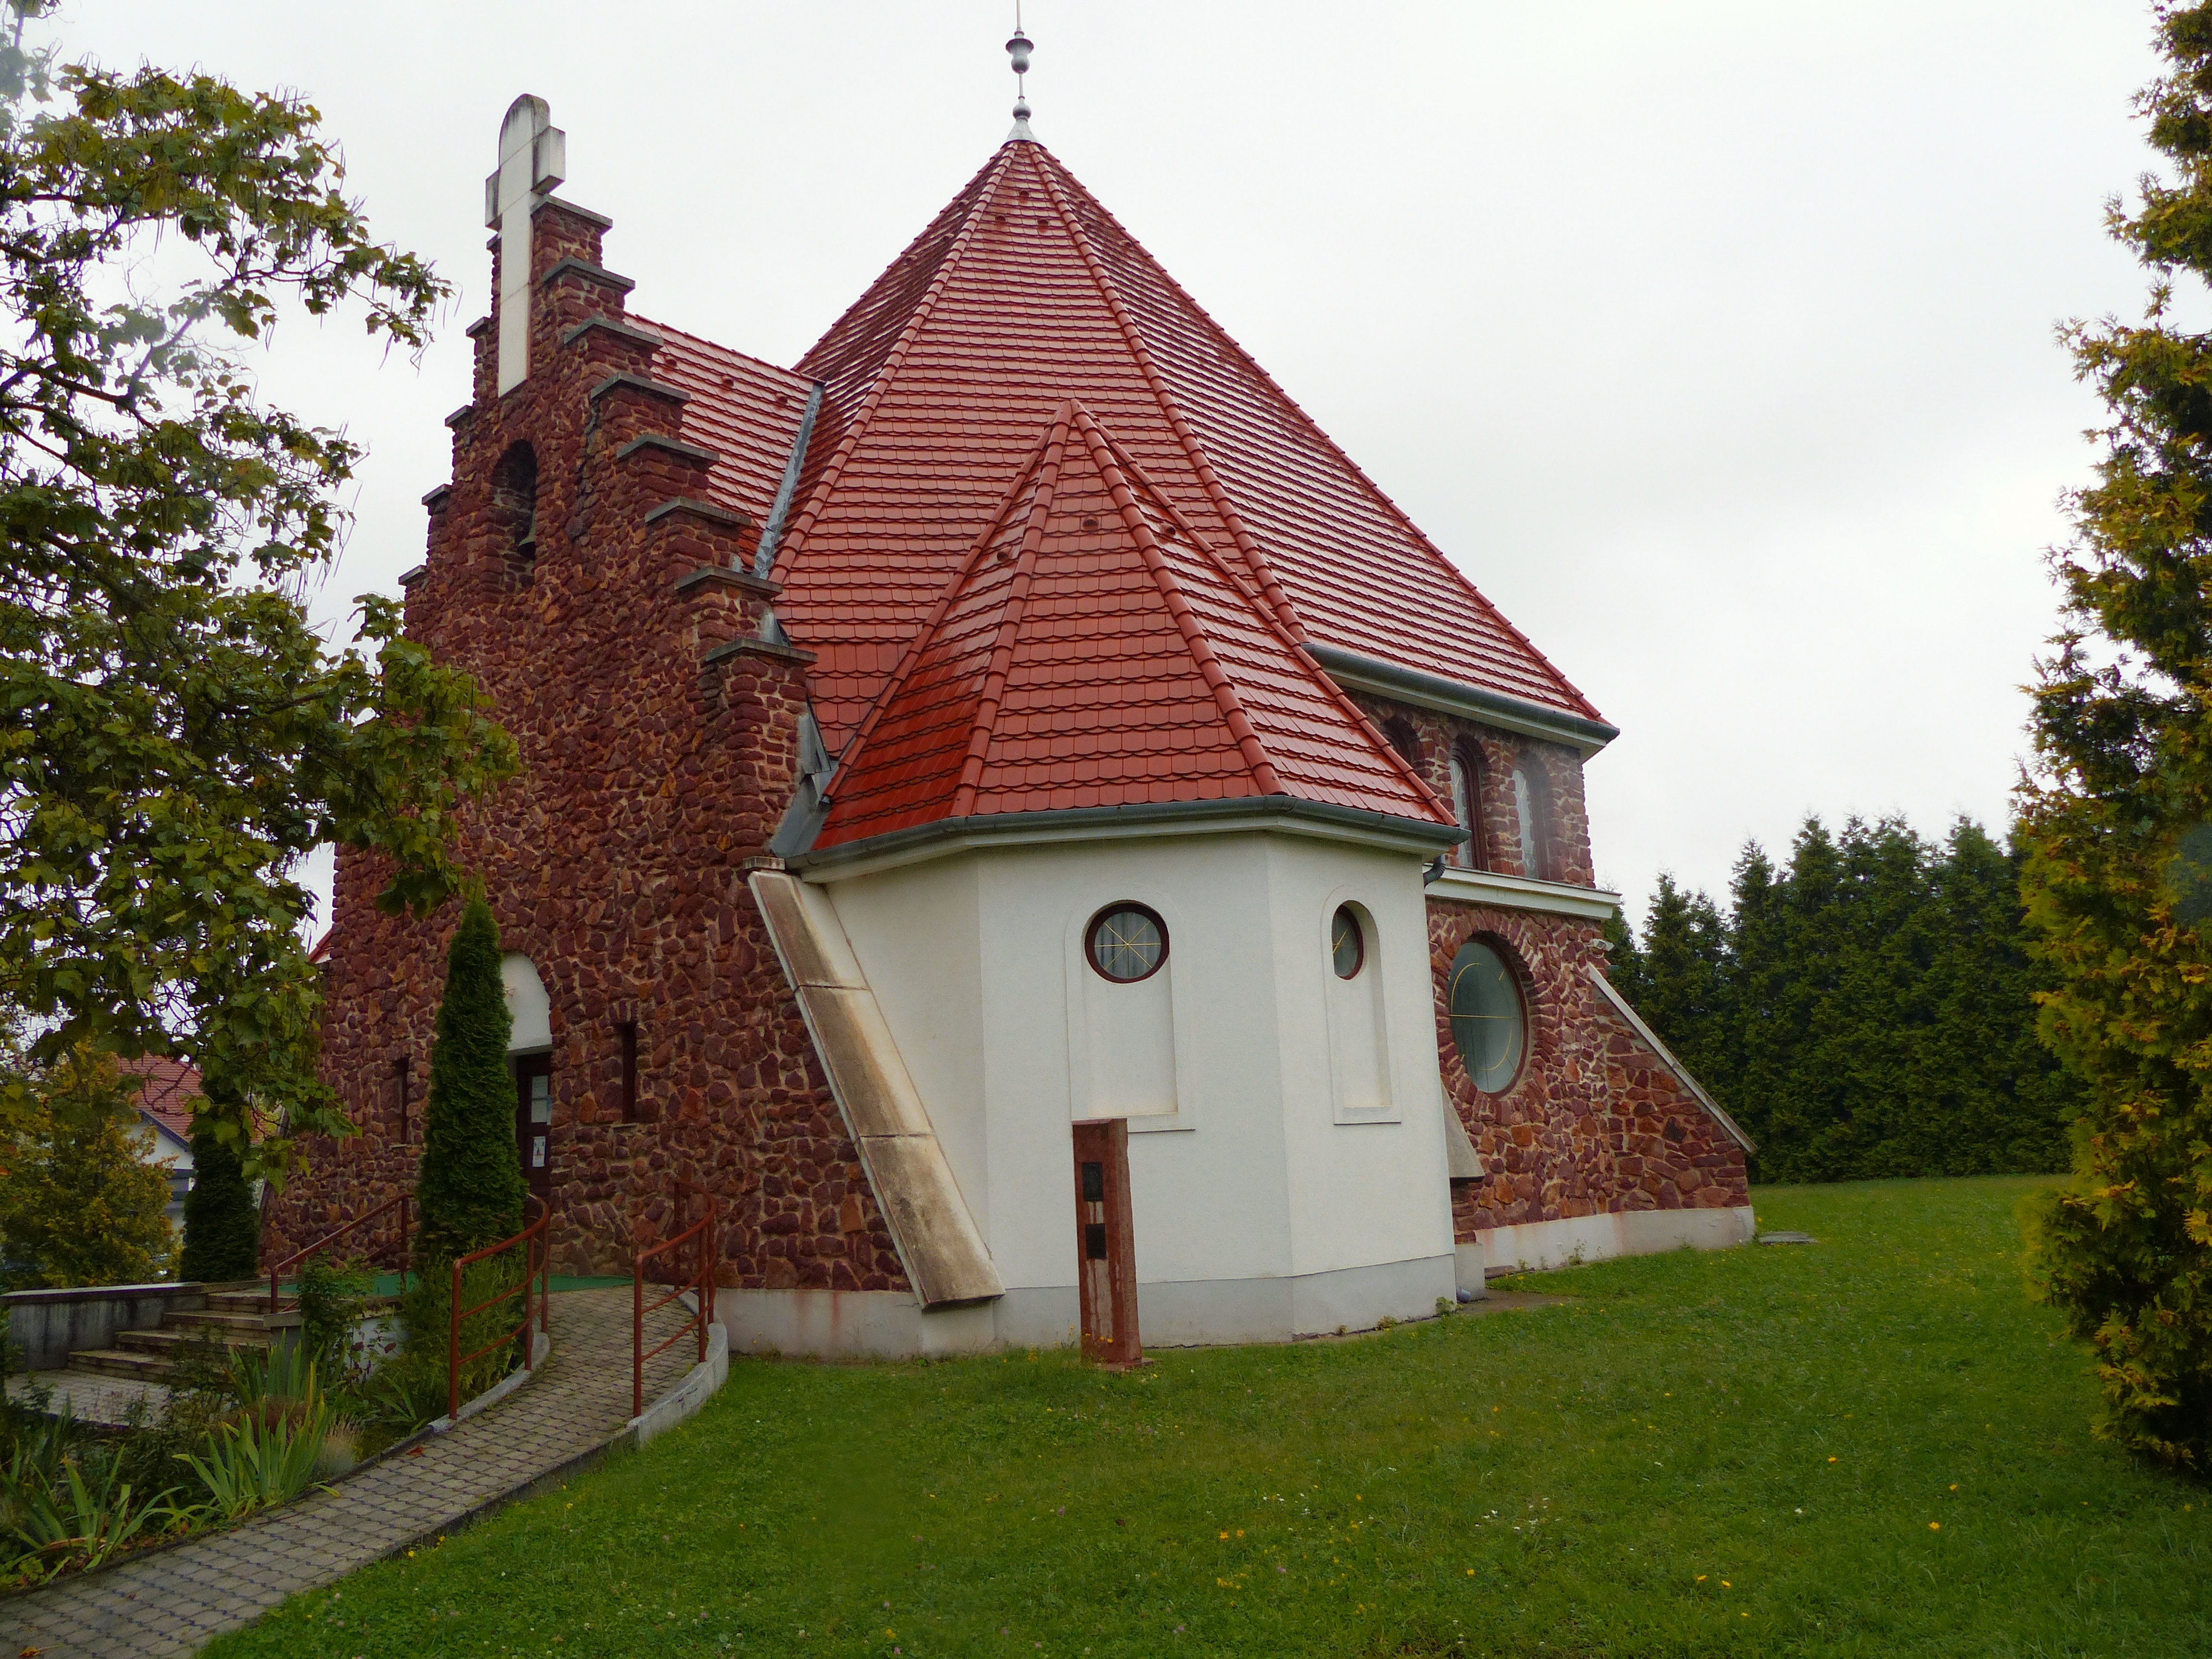
architecture, house, building, chateau, home, architect, cottage, property, church, chapel, place of worship, farmhouse, monastery, estate, manor house, rural area, heviz, lutheran church community, conical architecture, balint szeghalmy